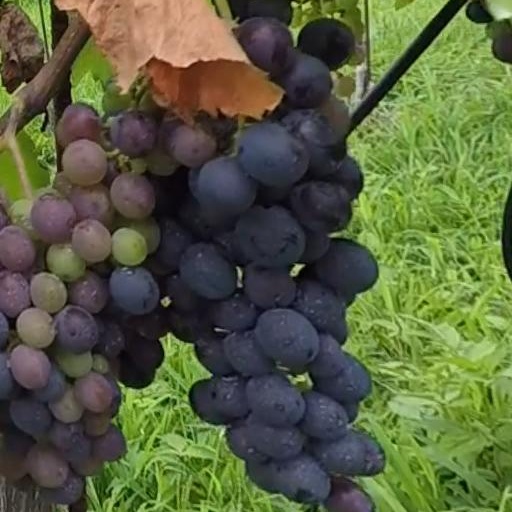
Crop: grape